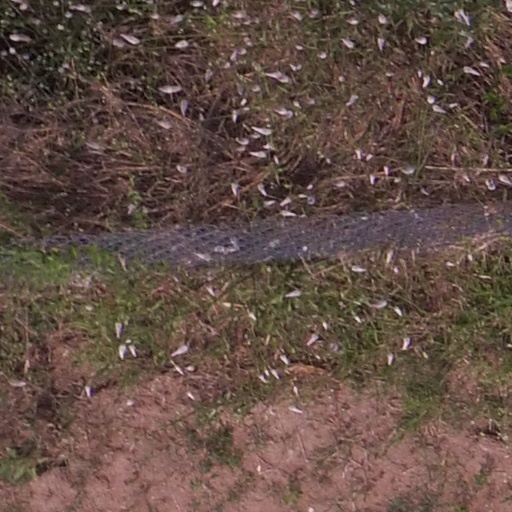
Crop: maize; corn